2011 European Athletics U23 Championships – Women's discus throw

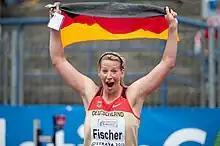
Julia Fischer, having won gold

Qualification: Qualification Performance 53.50 (Q) or at least 12 best performers advance to the final.